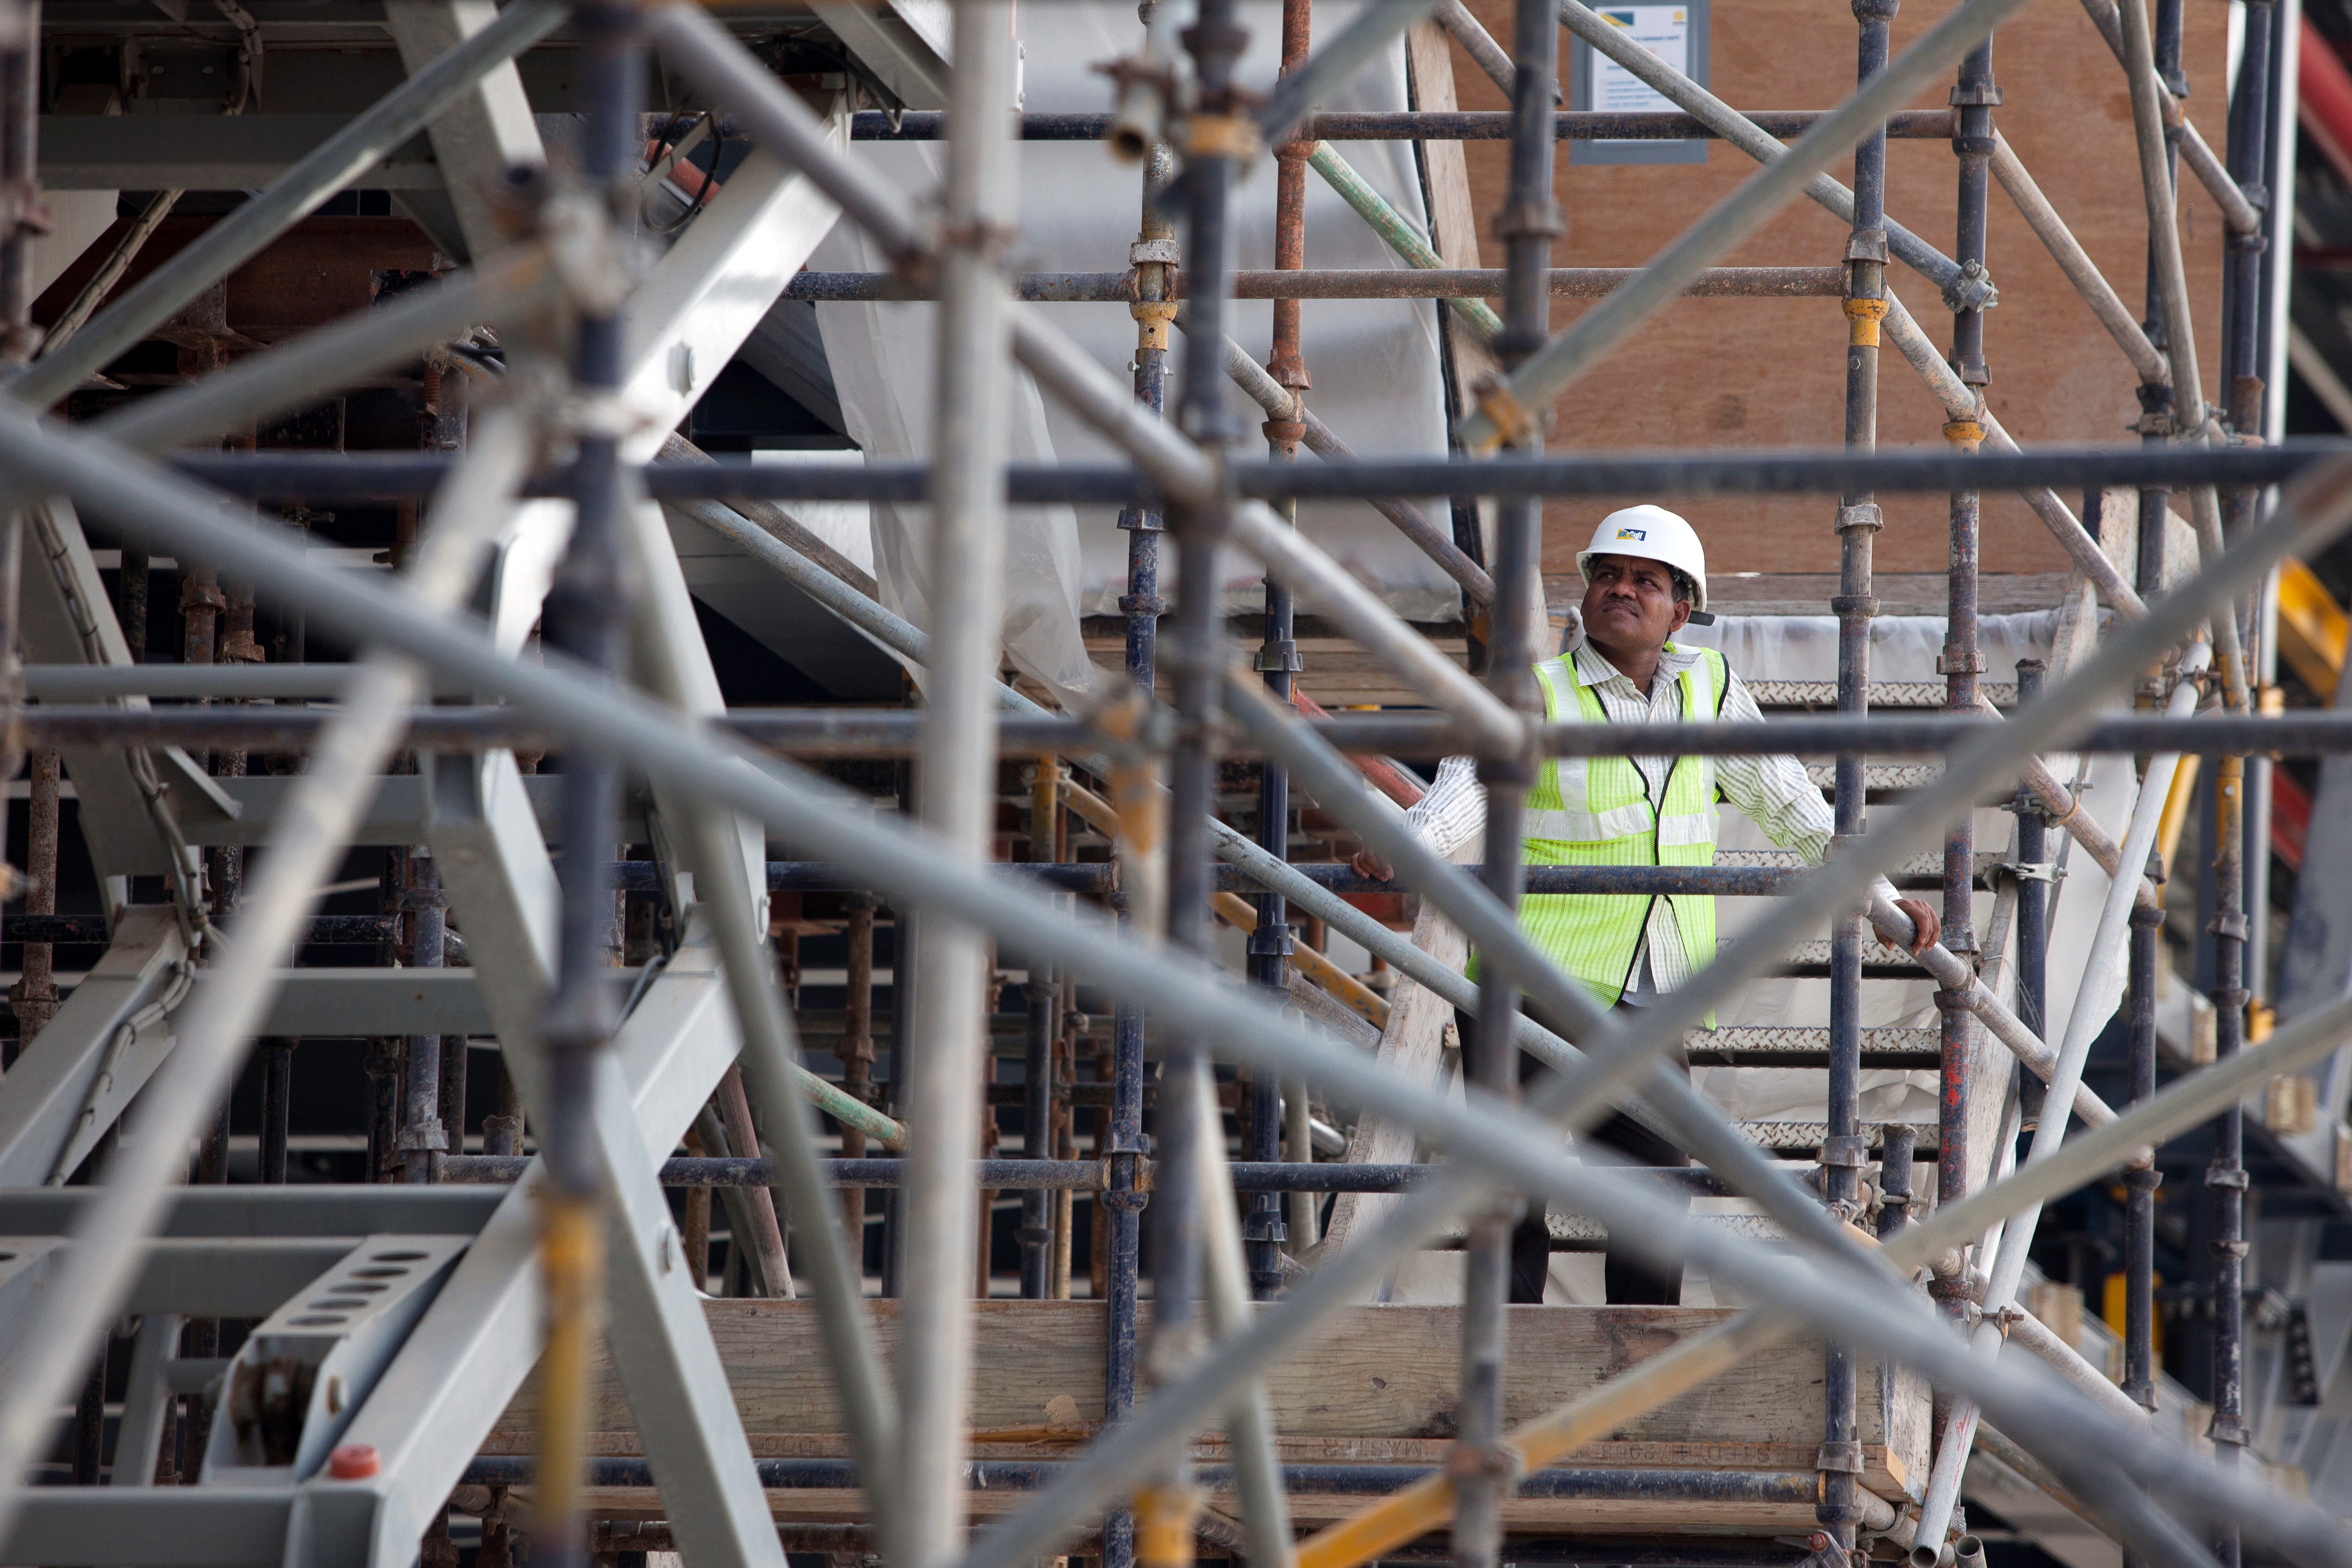
structure, building, wall, steel, construction, industry, stadium, construction site, worker, scaffolding, constructions, site, builder, construction worker, foreman, urban area, sport venue